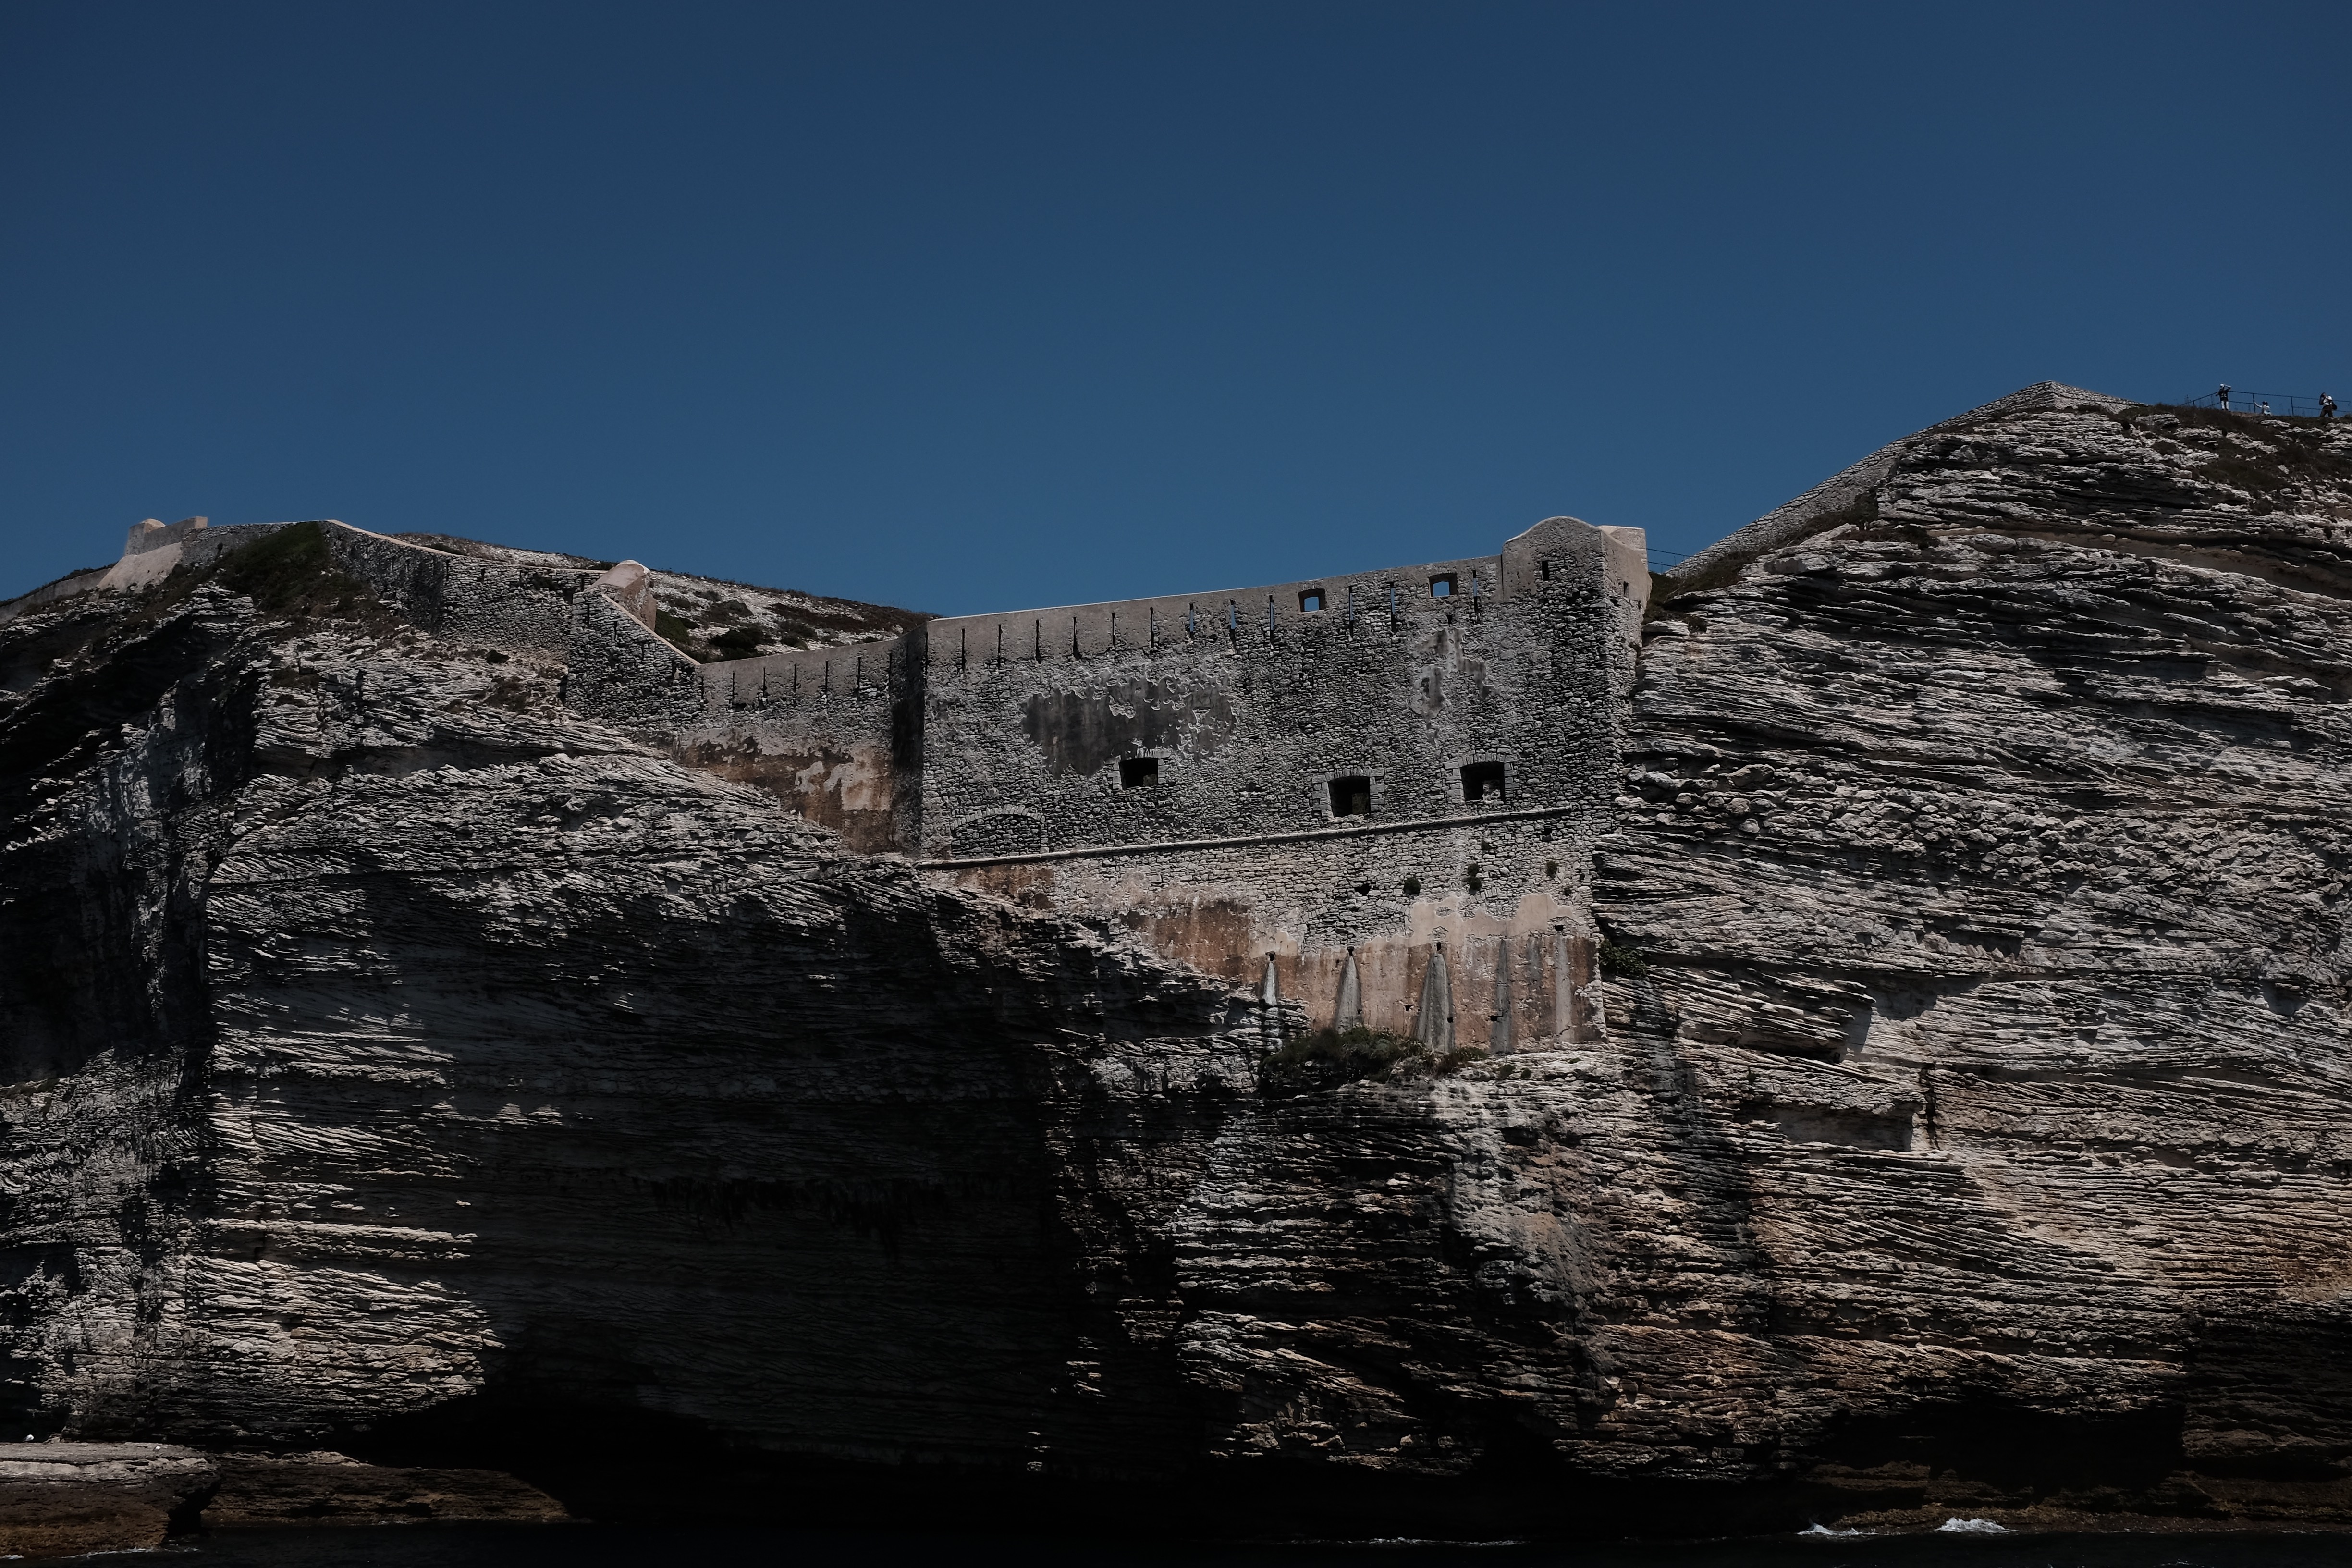
sea, coast, rock, mountain, wall, cliff, castle, landmark, fortification, terrain, geology, ruins, ancient history